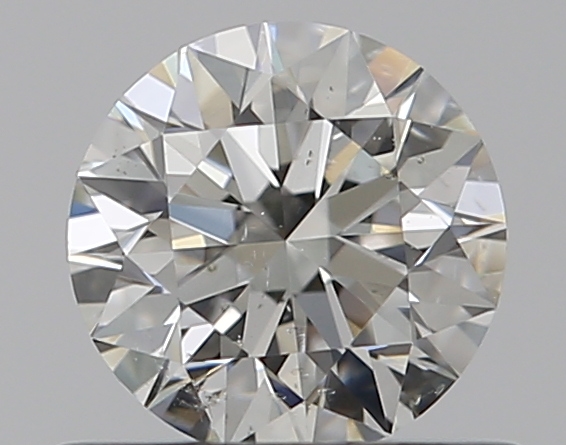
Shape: round
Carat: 0.5
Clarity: SI1
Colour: I
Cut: EX
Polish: EX
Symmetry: EX
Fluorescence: N
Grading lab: GIA
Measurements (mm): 5.08 x 5.1 x 3.16